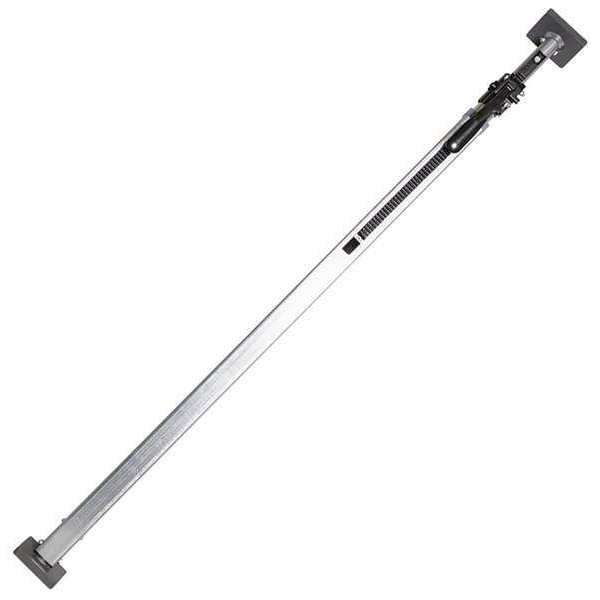
Jack Bar, Steel, 3-49/64 in. W, 107 in. L
Jack Bar, Length 107 in, Width 3 49/64 in, Adjustment Range 54 in to 107 in, Material Steel, Tubing Shape Square, Tubing Size 1 1/2 in x 1 1/2 in, End Pads Rubber, Square, Pad Size 3-3/4 in x 3-3/4 in graingerSKU: 48PX80, mscSKU: , zoro_no: G3813297, mongo_id: 65bbea2f22d7a989a999d239
Brand: Kinedyne
Category: Hardware > Tools > Grips > Handlebar Grips